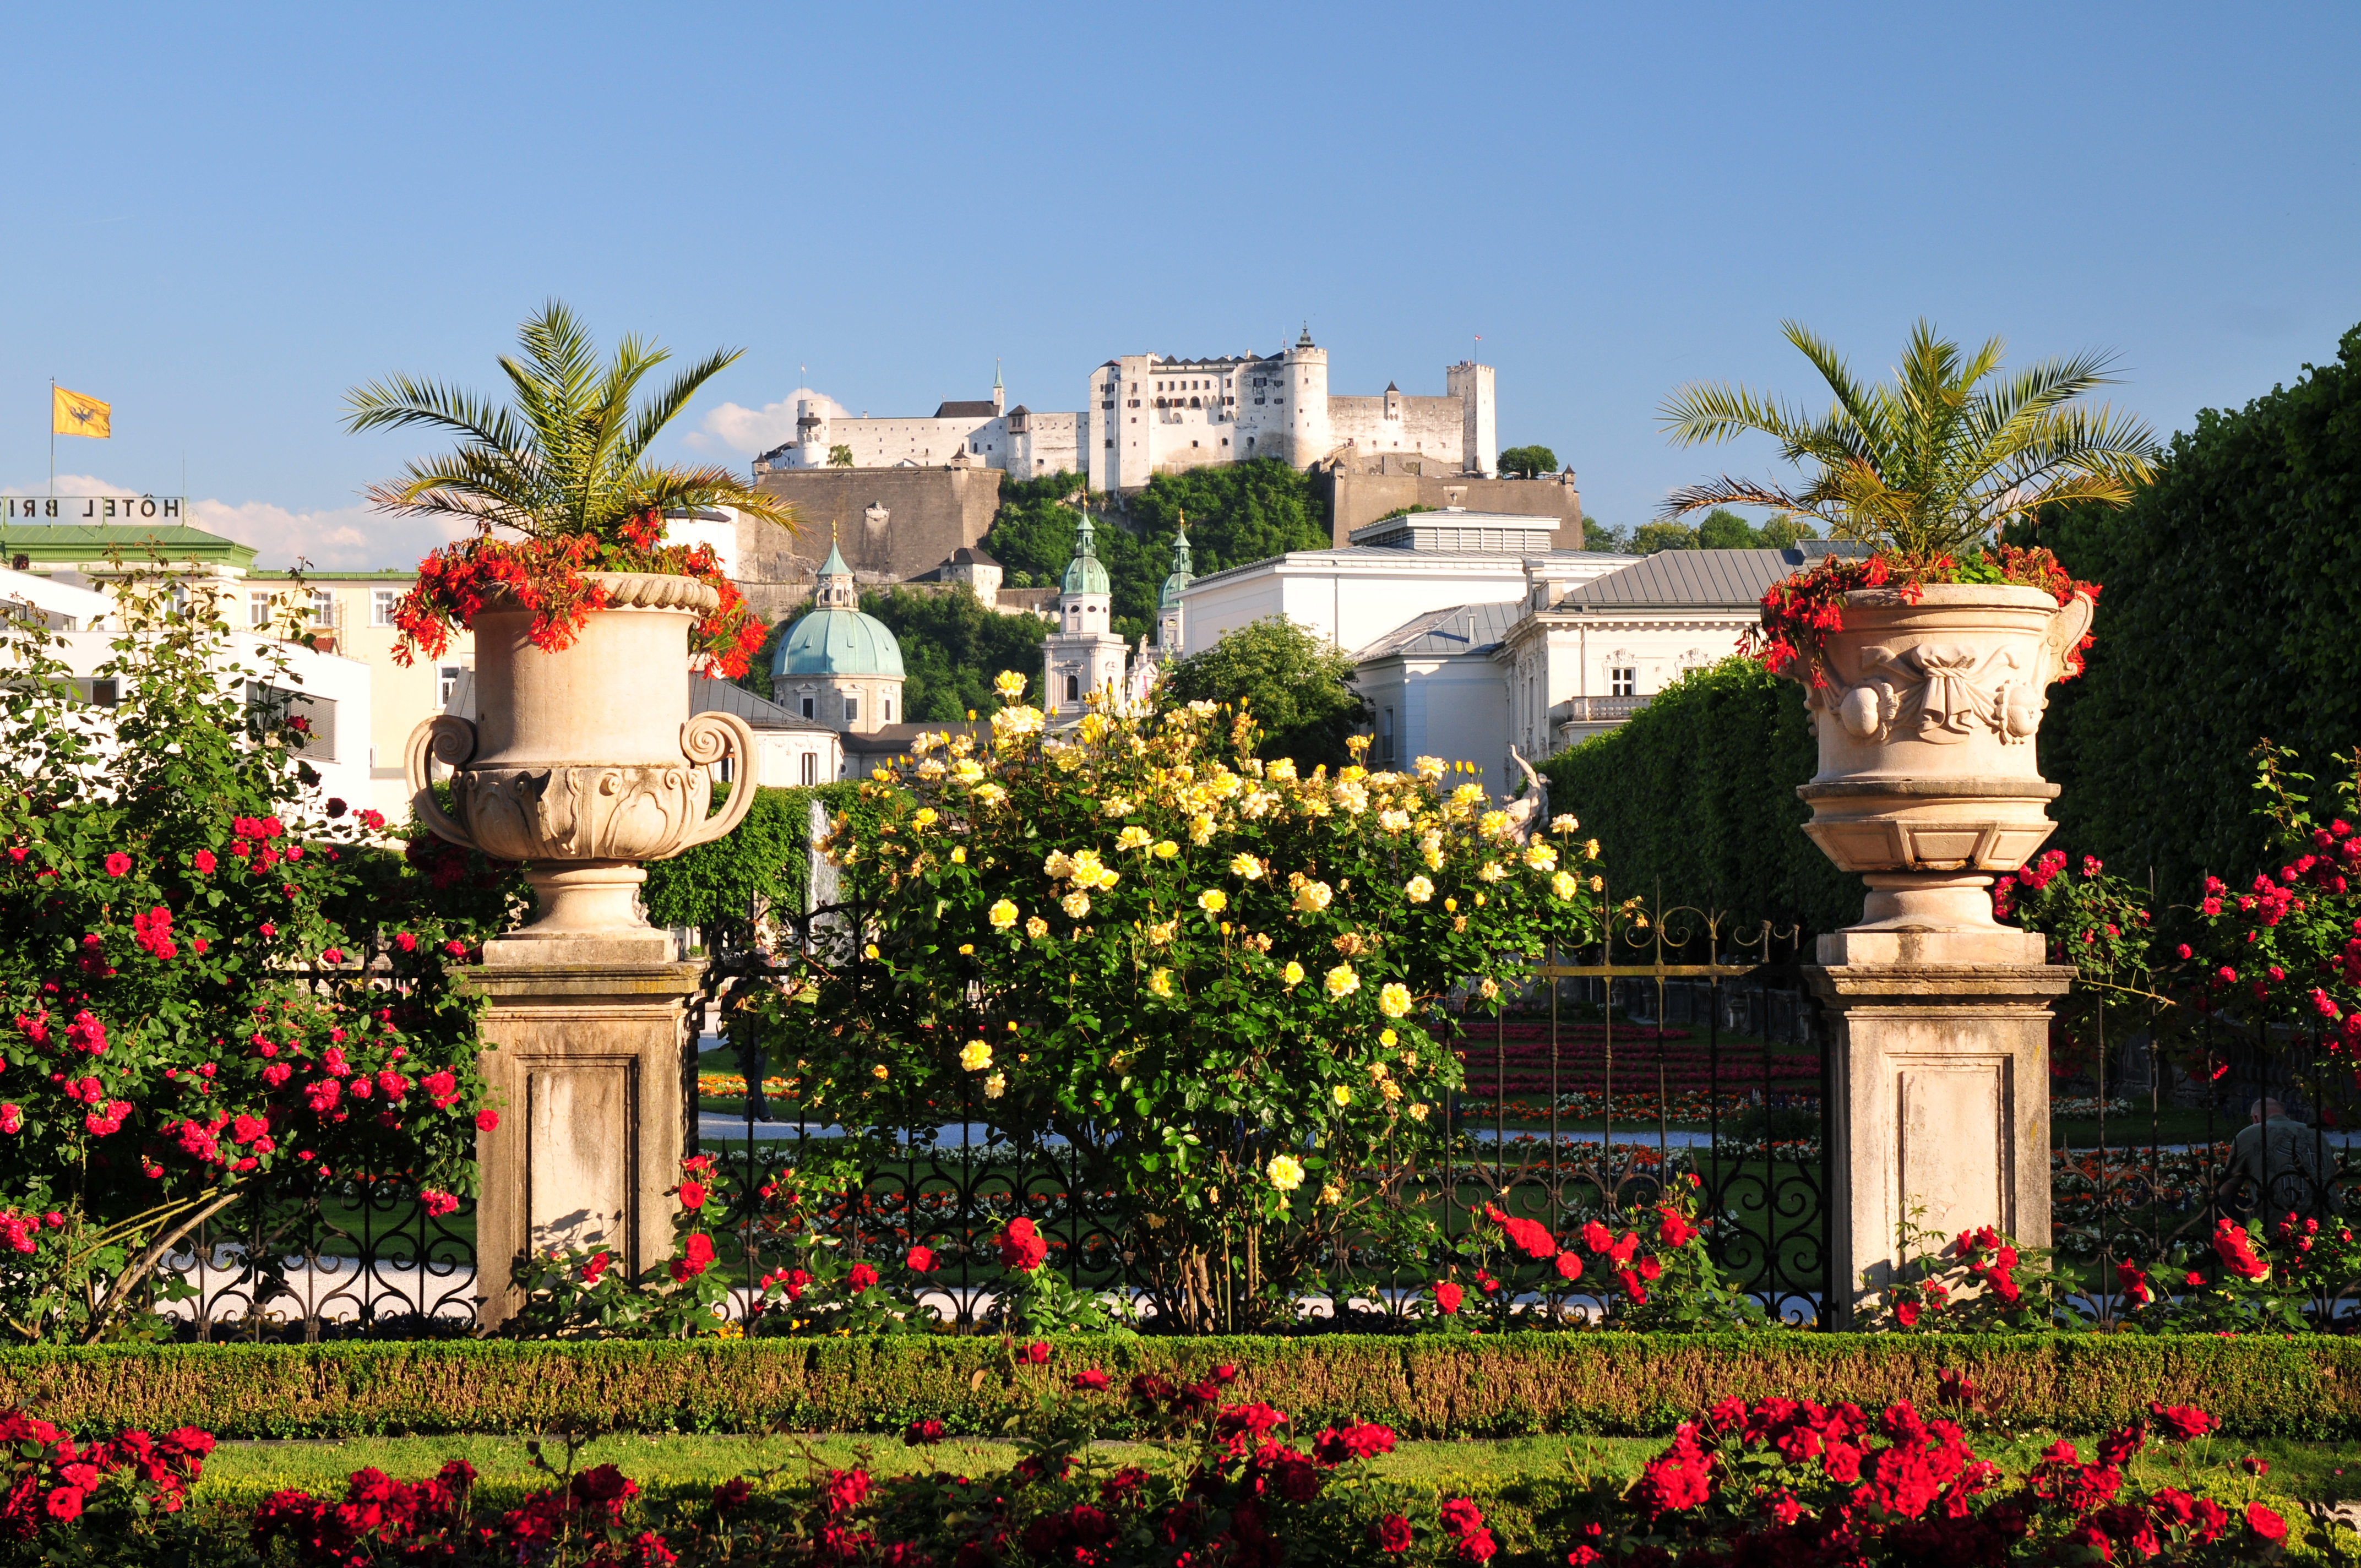
flower, palace, park, botany, nikon, garden, tourism, temple, resort, botanical garden, salzburg, d300, salisburgo